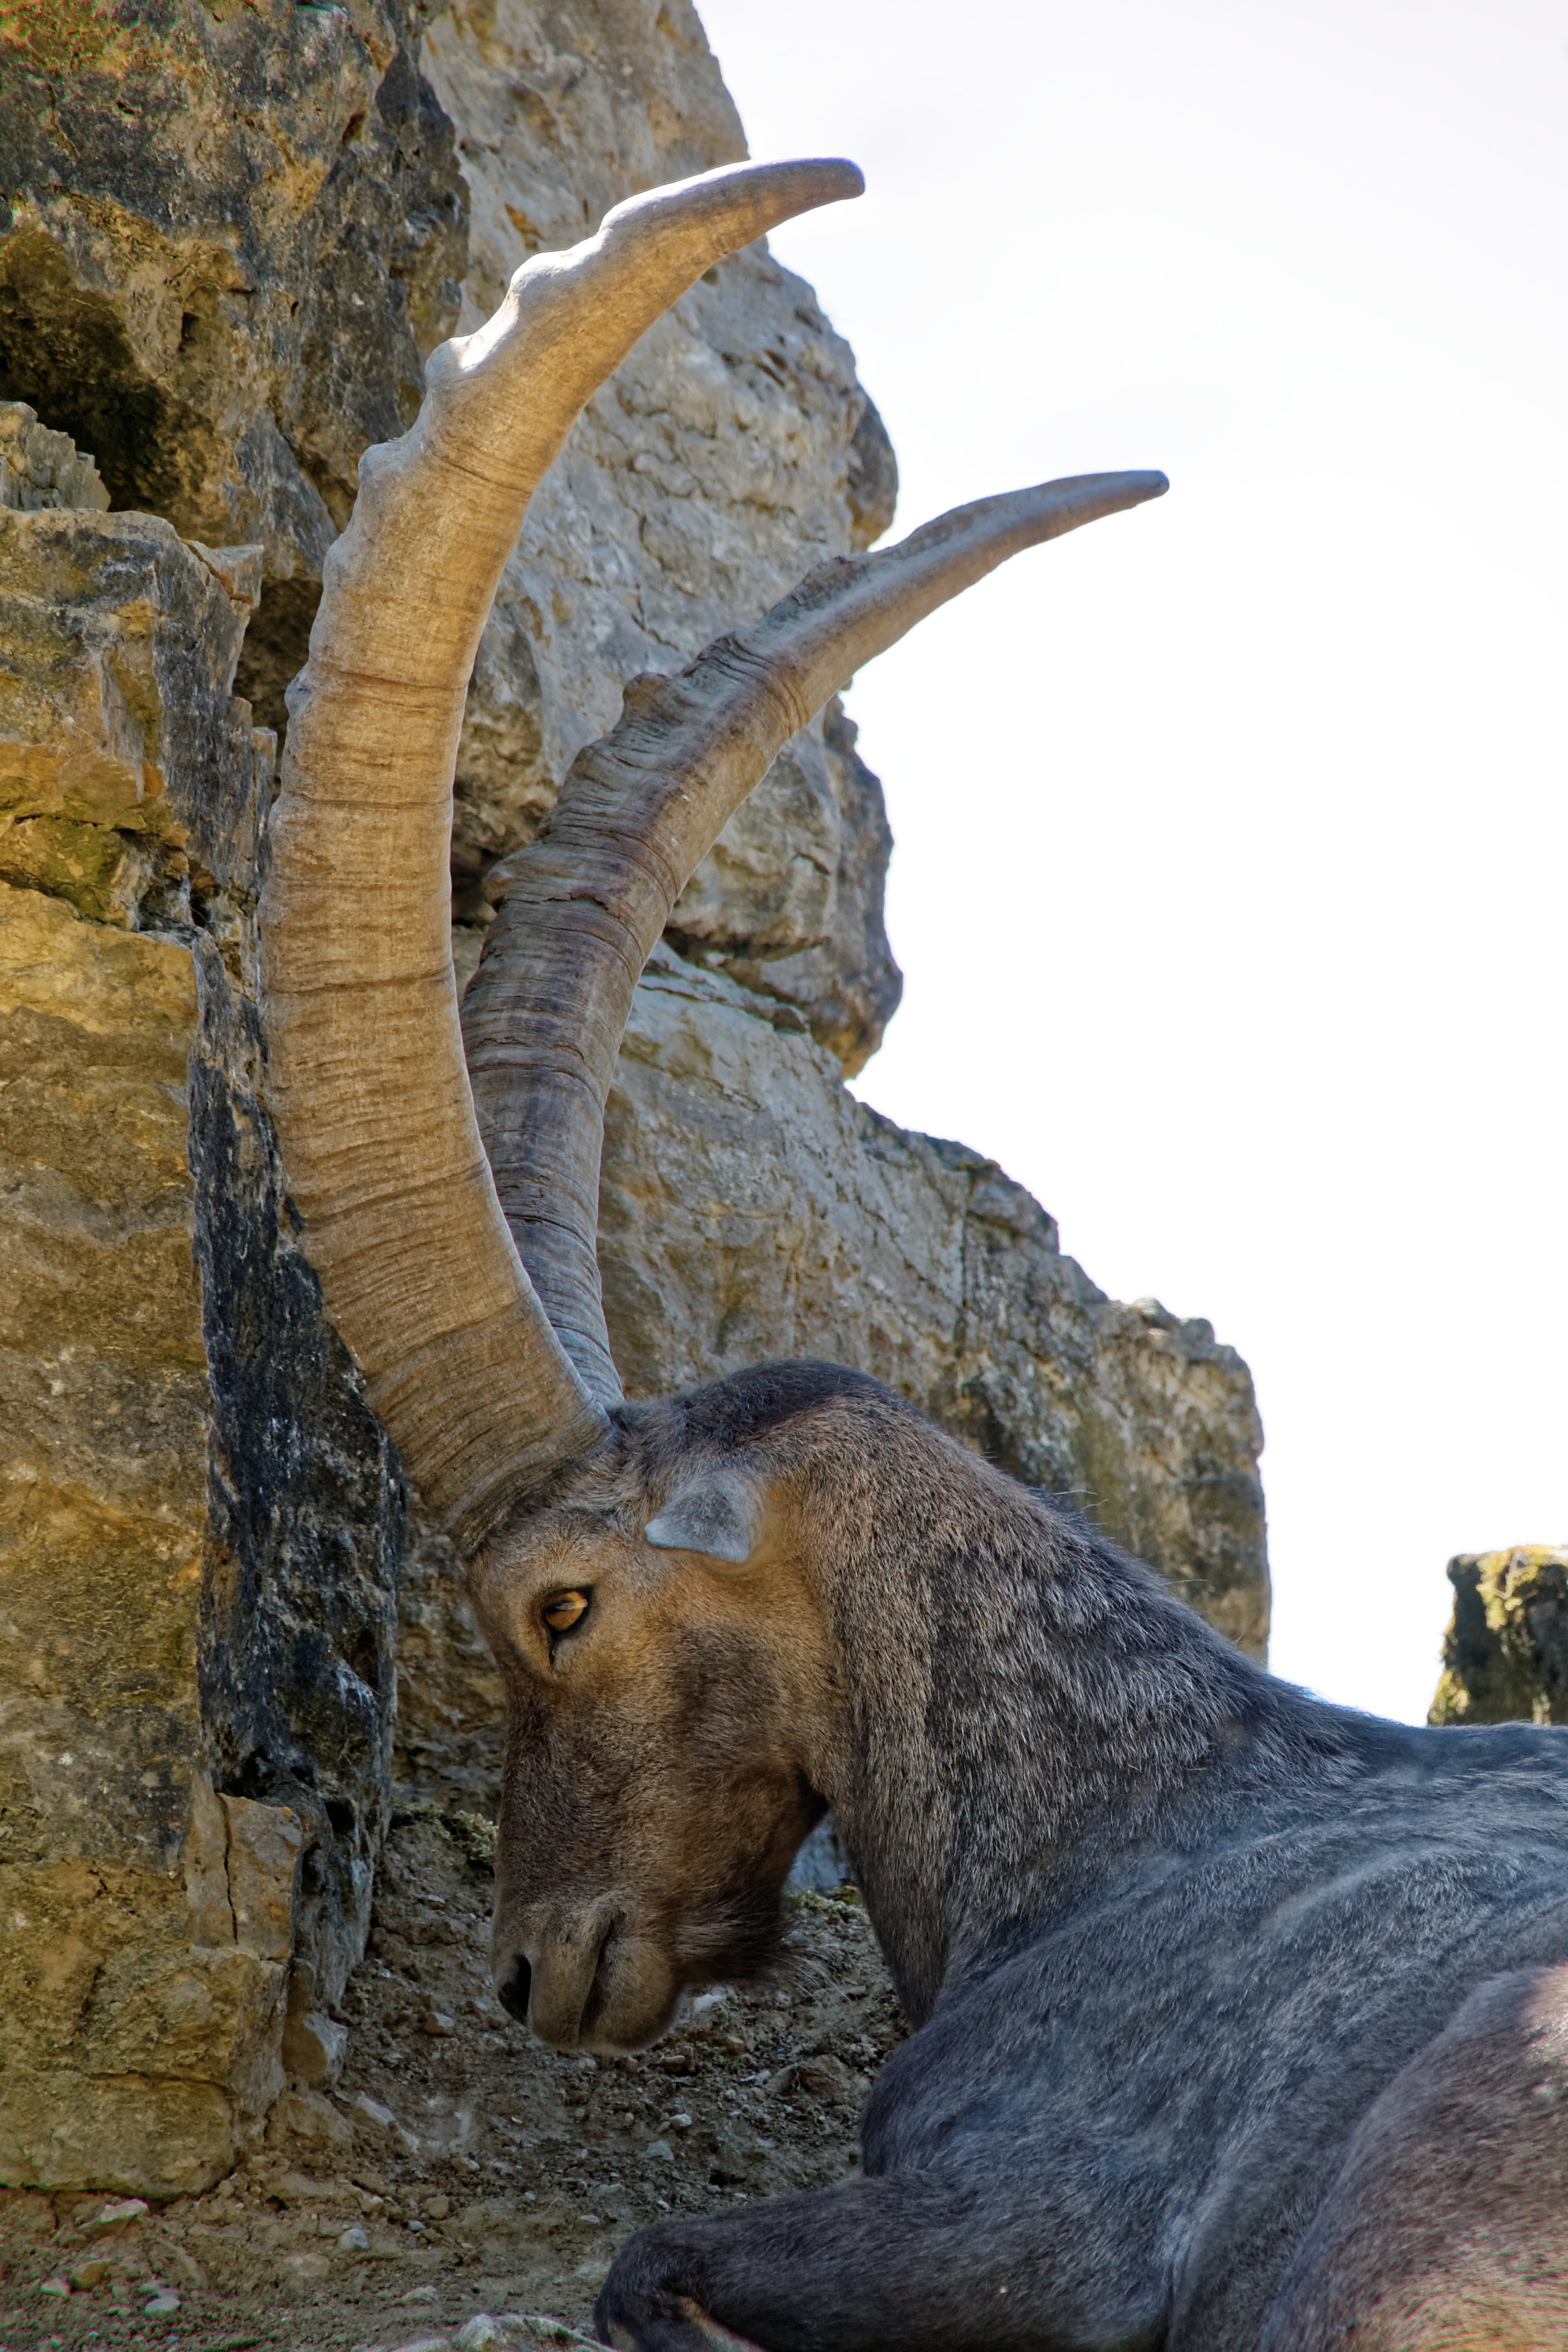
nature, animal, wildlife, wild, zoo, horn, mammal, fauna, sculpture, horns, capricorn, herbivores, wildlife park